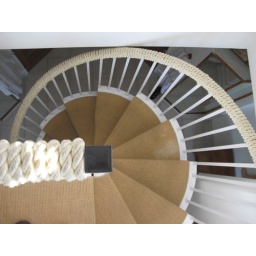
The spiral stairs up to the whale watching tower in the master bedroom